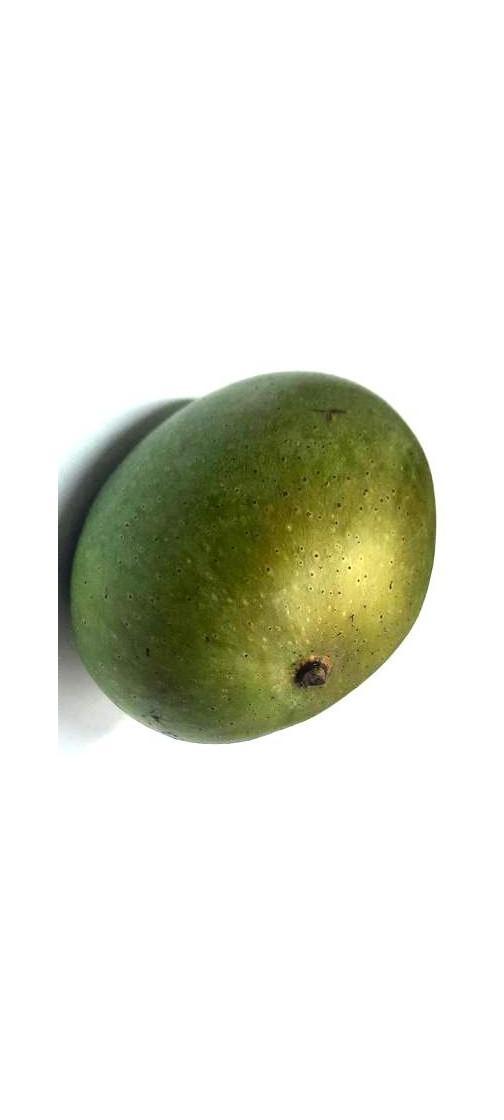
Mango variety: Ashshina Zhinuk